Charles Scribner I

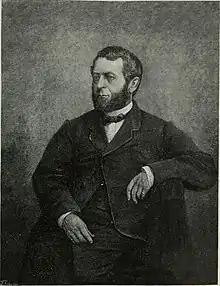

Charles Scribner I (February 21, 1821 – August 26, 1871) was an American publisher who, with Isaac D. Baker (1819–1850), founded a publishing company that would eventually become Charles Scribner's Sons.